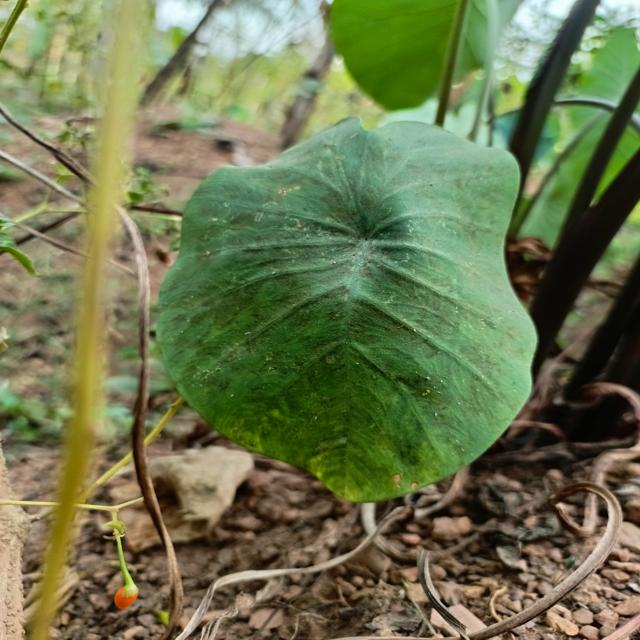
Label: Early_Blight